West End Historic District (Kings Mountain, North Carolina)

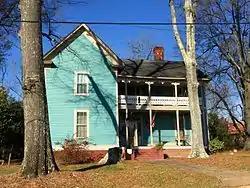
Ware Family House

West End Village Historic District is a national historic district located at Kings Mountain, Cleveland County, North Carolina. It encompasses 100 contributing buildings and 1 contributing structure in a residential section of Kings Mountain. The houses date between about 1882 and 1955, and include representative examples of Queen Anne, Colonial Revival, and Bungalow / American Craftsman architectural styles.